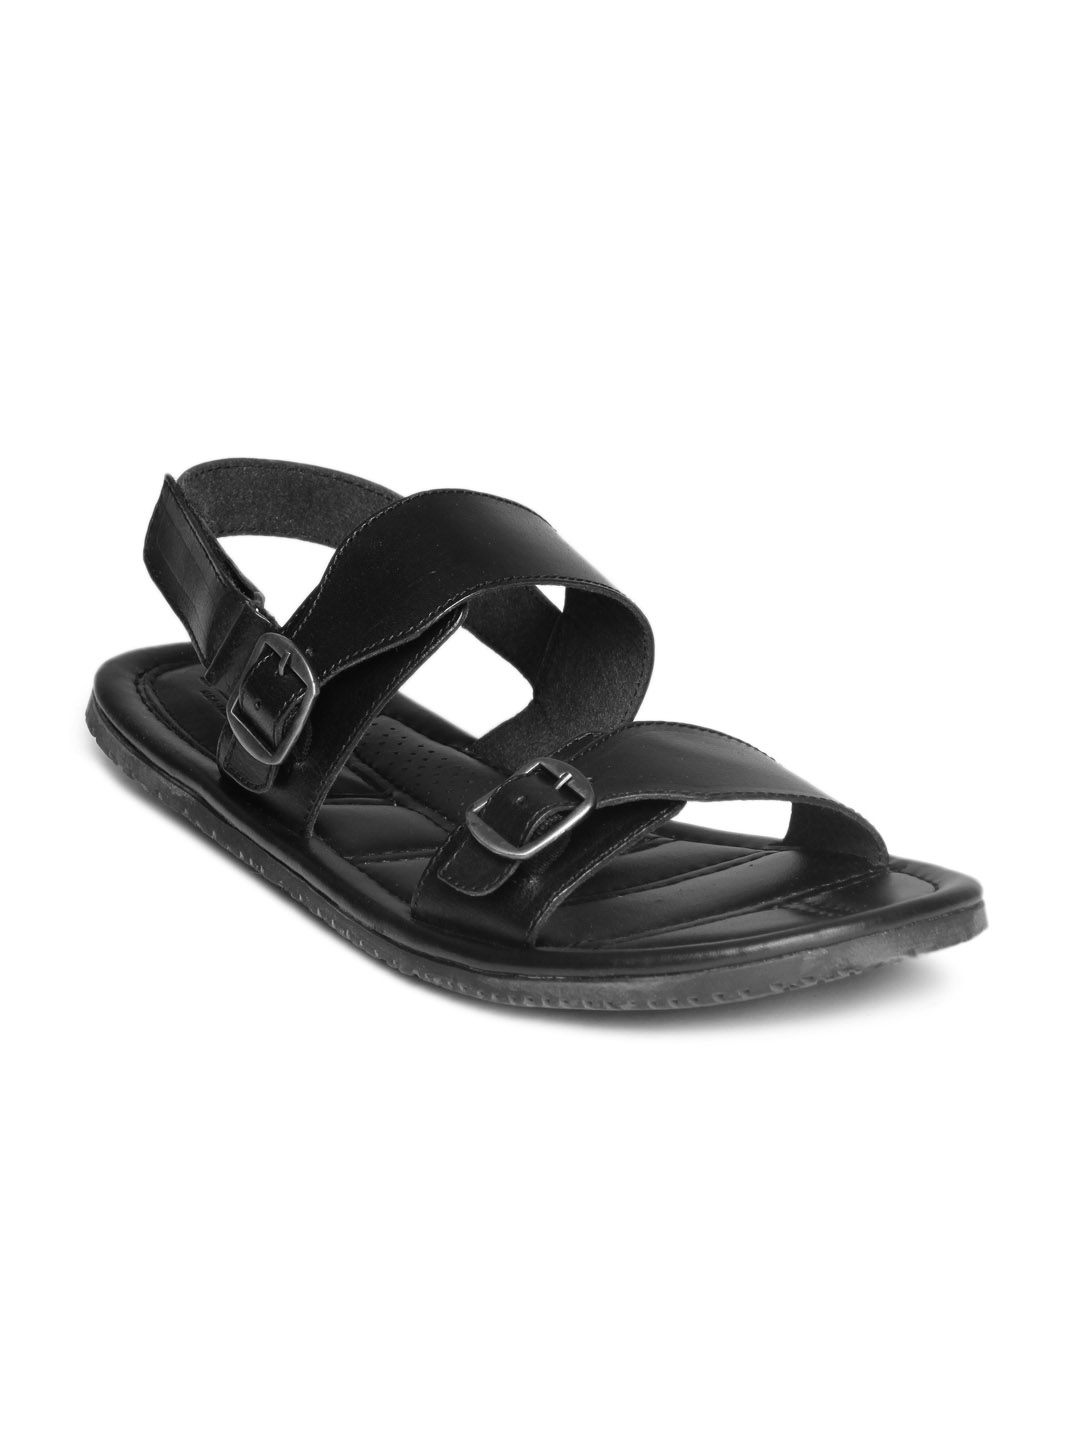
Arrow Men Black Sandals
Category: Footwear / Sandal / Sandals
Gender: Men
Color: Black
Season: Summer 2010
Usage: Casual